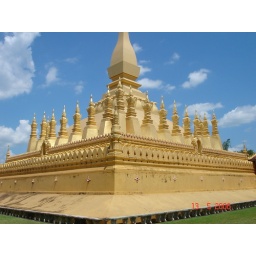
Temple under blue sky ... really blue